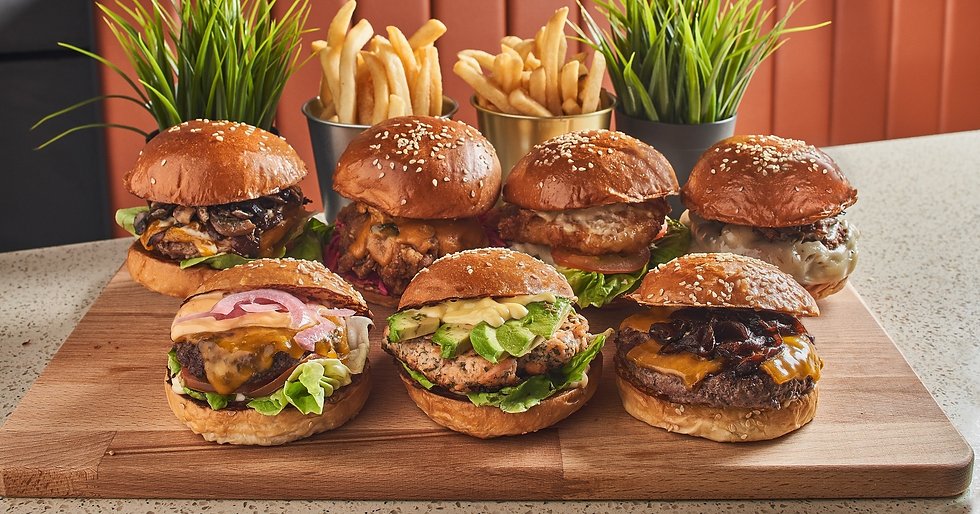
Dish: burger